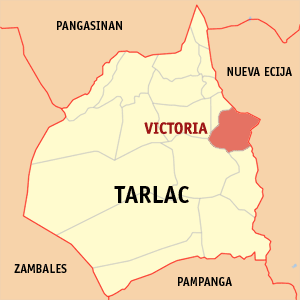
Victoria est une localité de la province de Tarlac, aux Philippines. En 2015, elle compte 63 715 habitants.